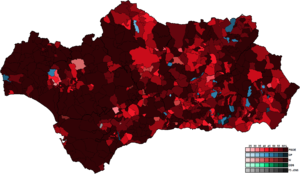
Les élections générales espagnoles de 1986 se sont tenues le dimanche 22 juin 1986 afin d'élire les 350 députés et 208 des 266 sénateurs de la IIIᵉ législature des Cortes Generales. 60 députés sont élus en Andalousie.